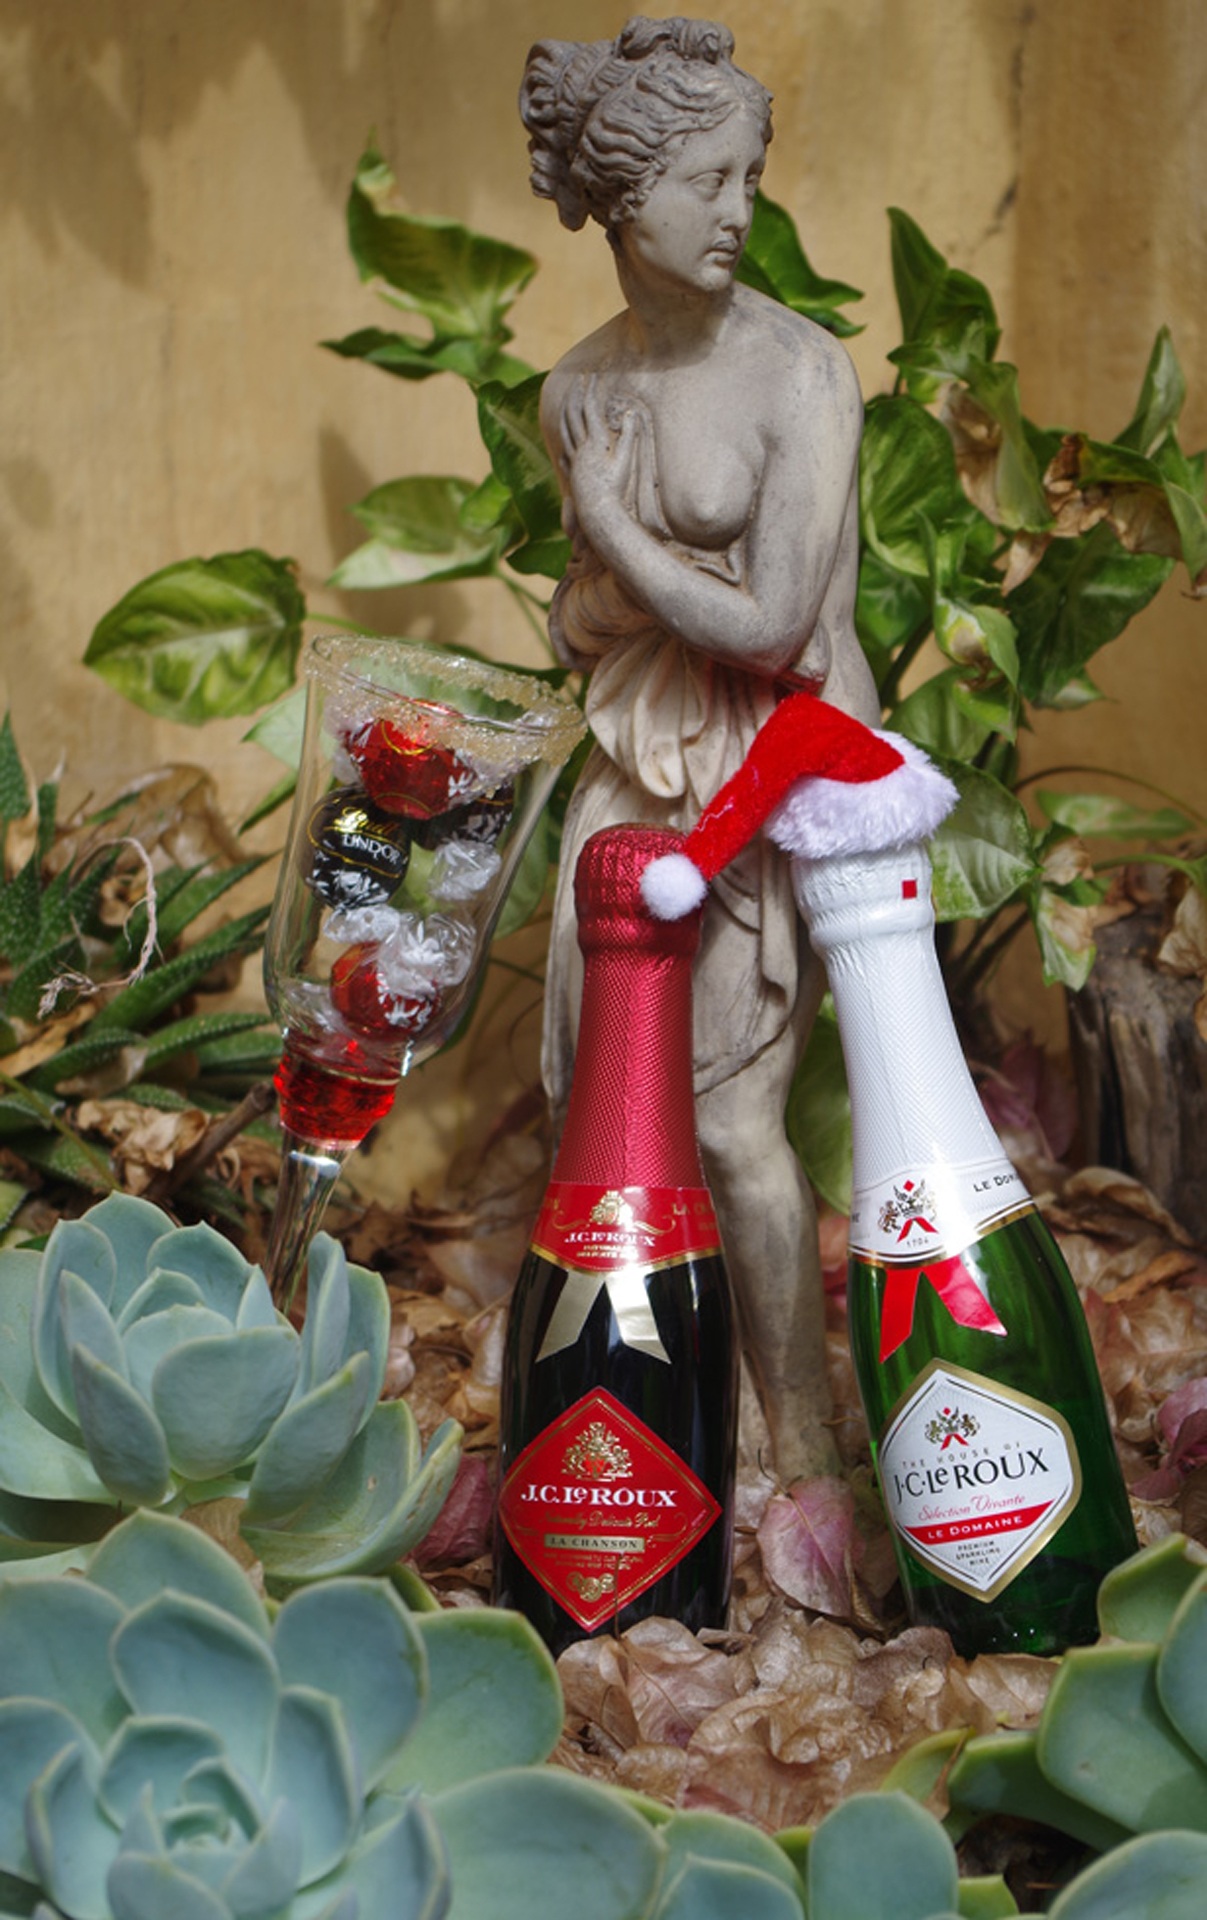
flower, statue, christmas, christmas decoration, art, champagne, carving, floristry, christmas table